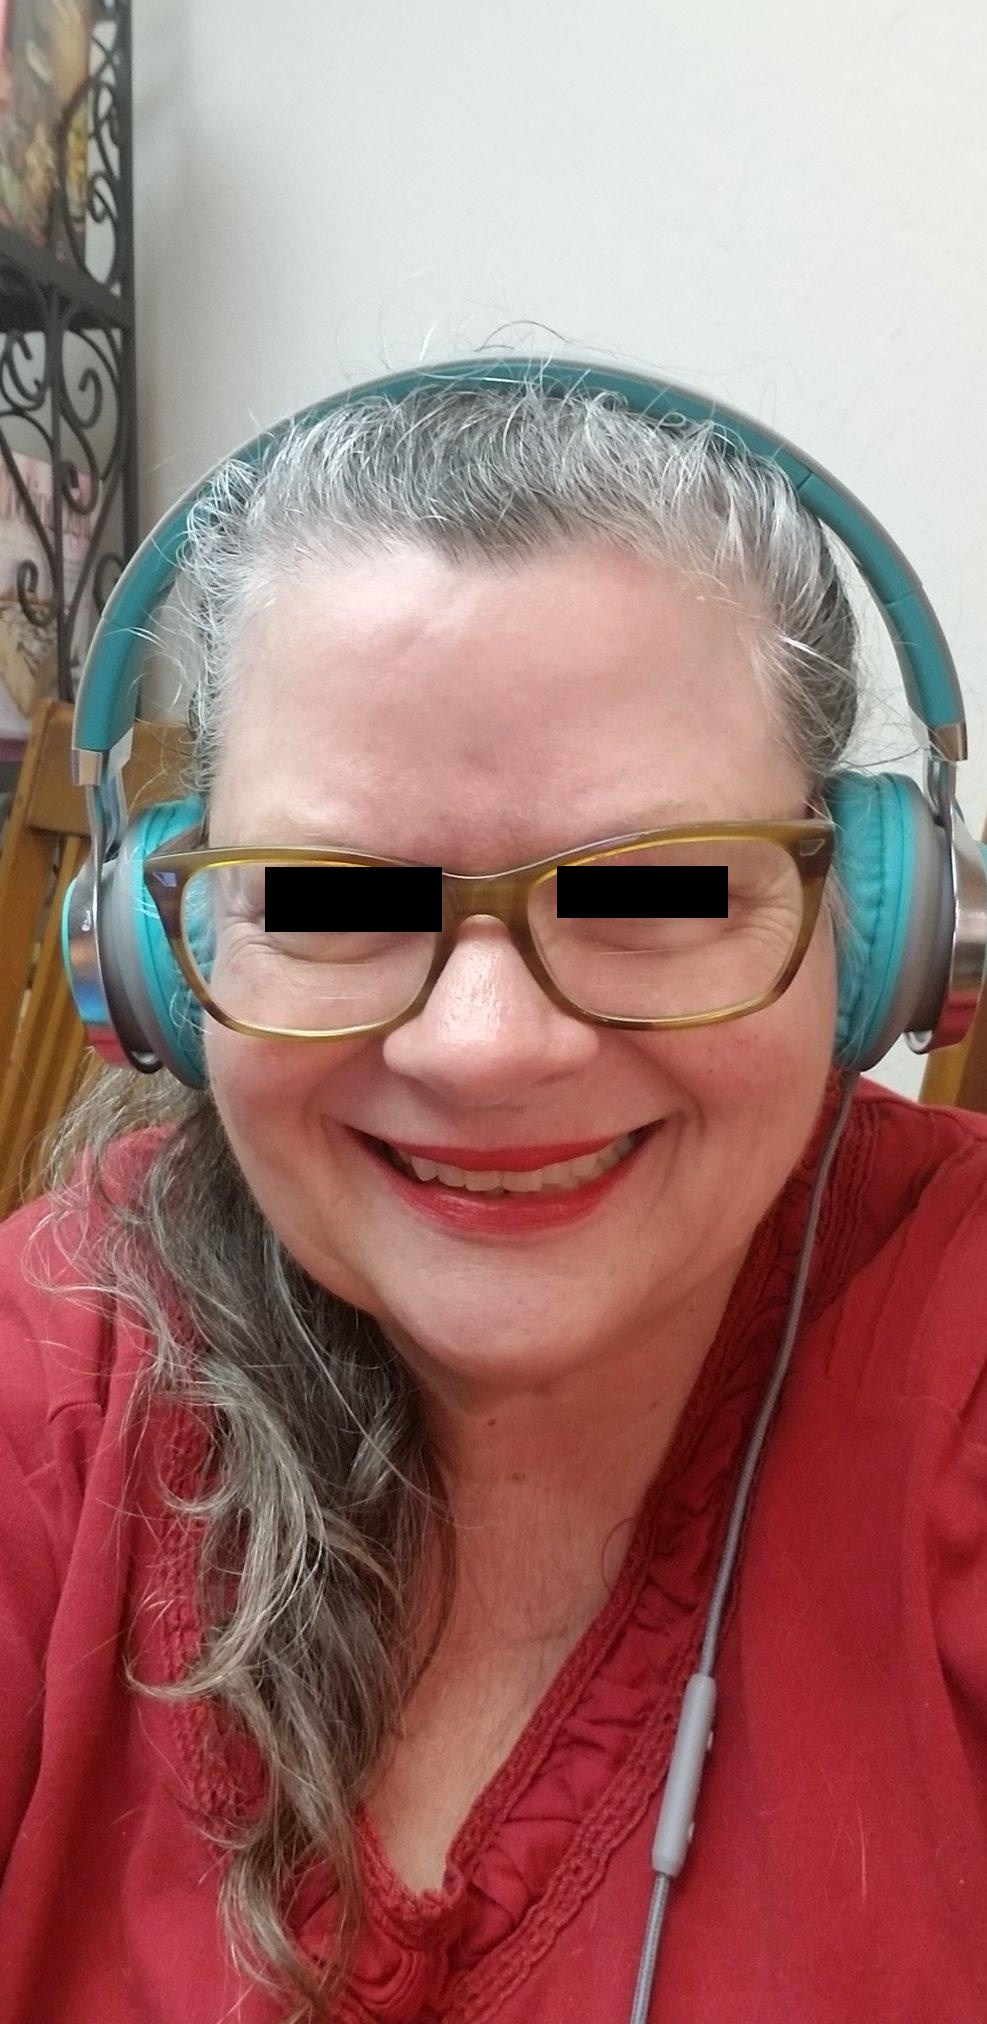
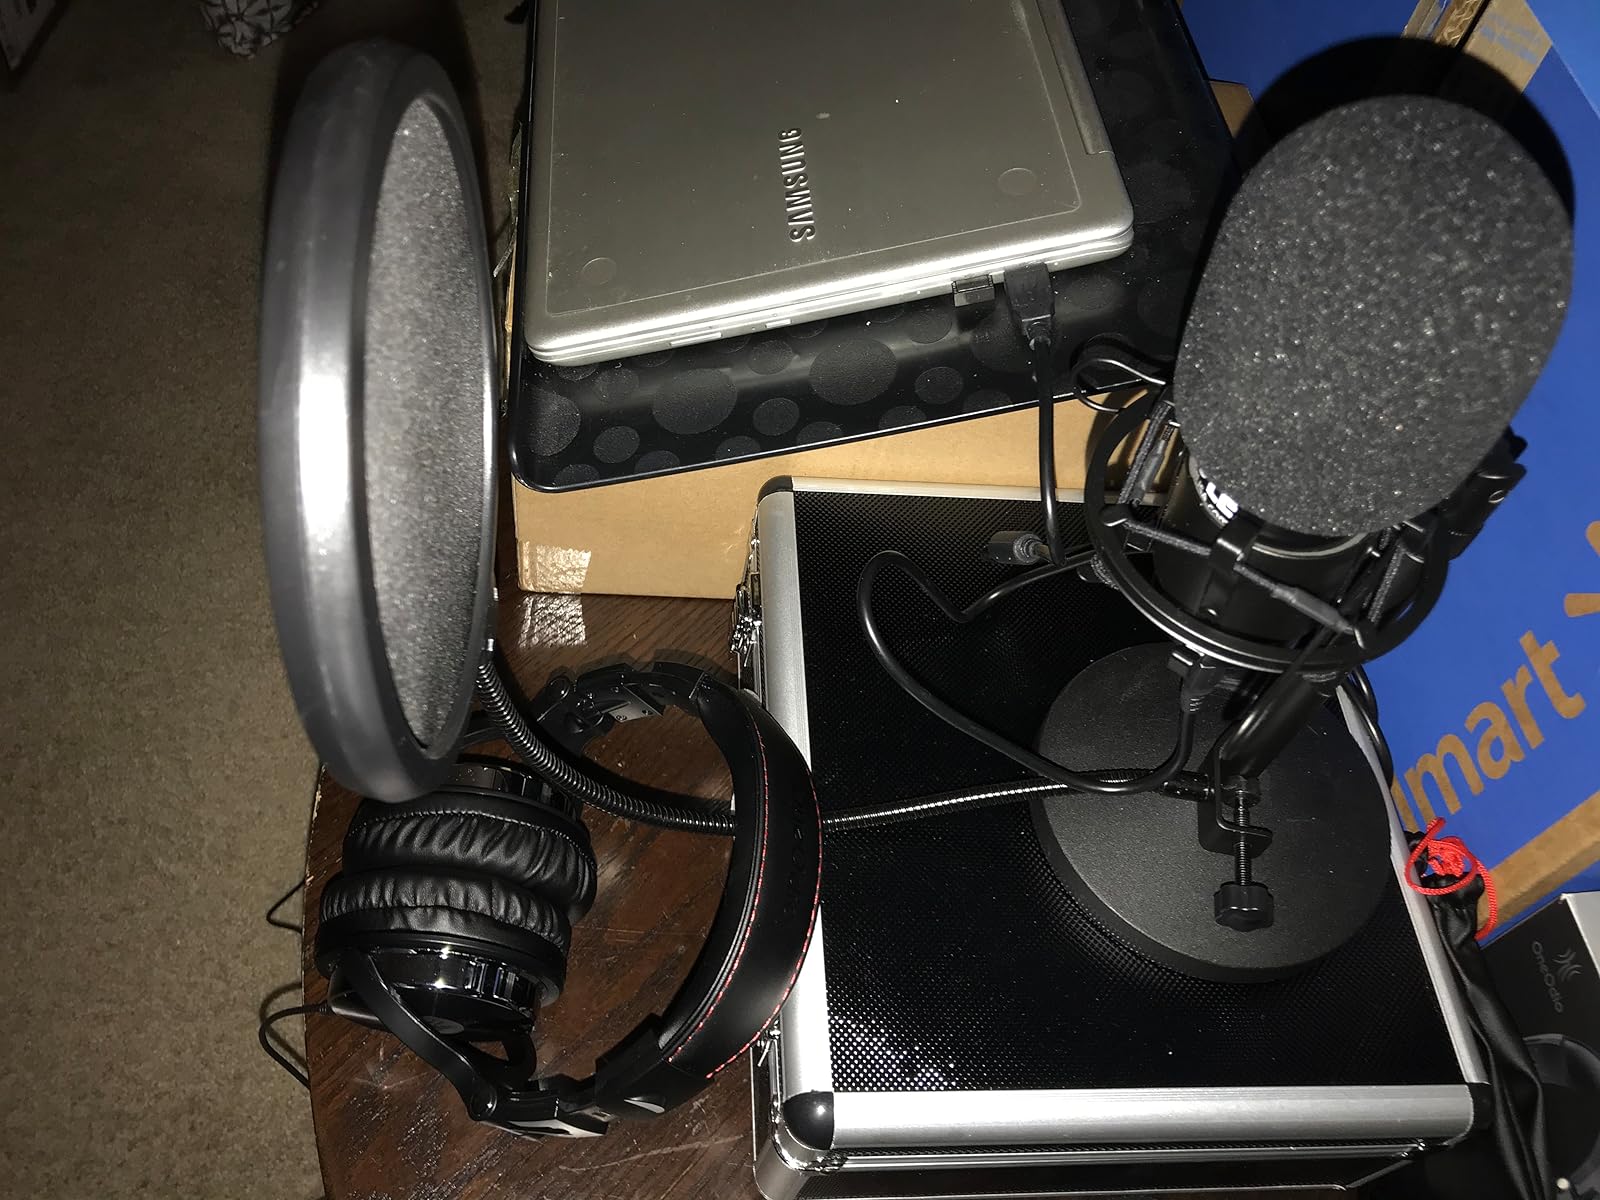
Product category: headphones
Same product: no